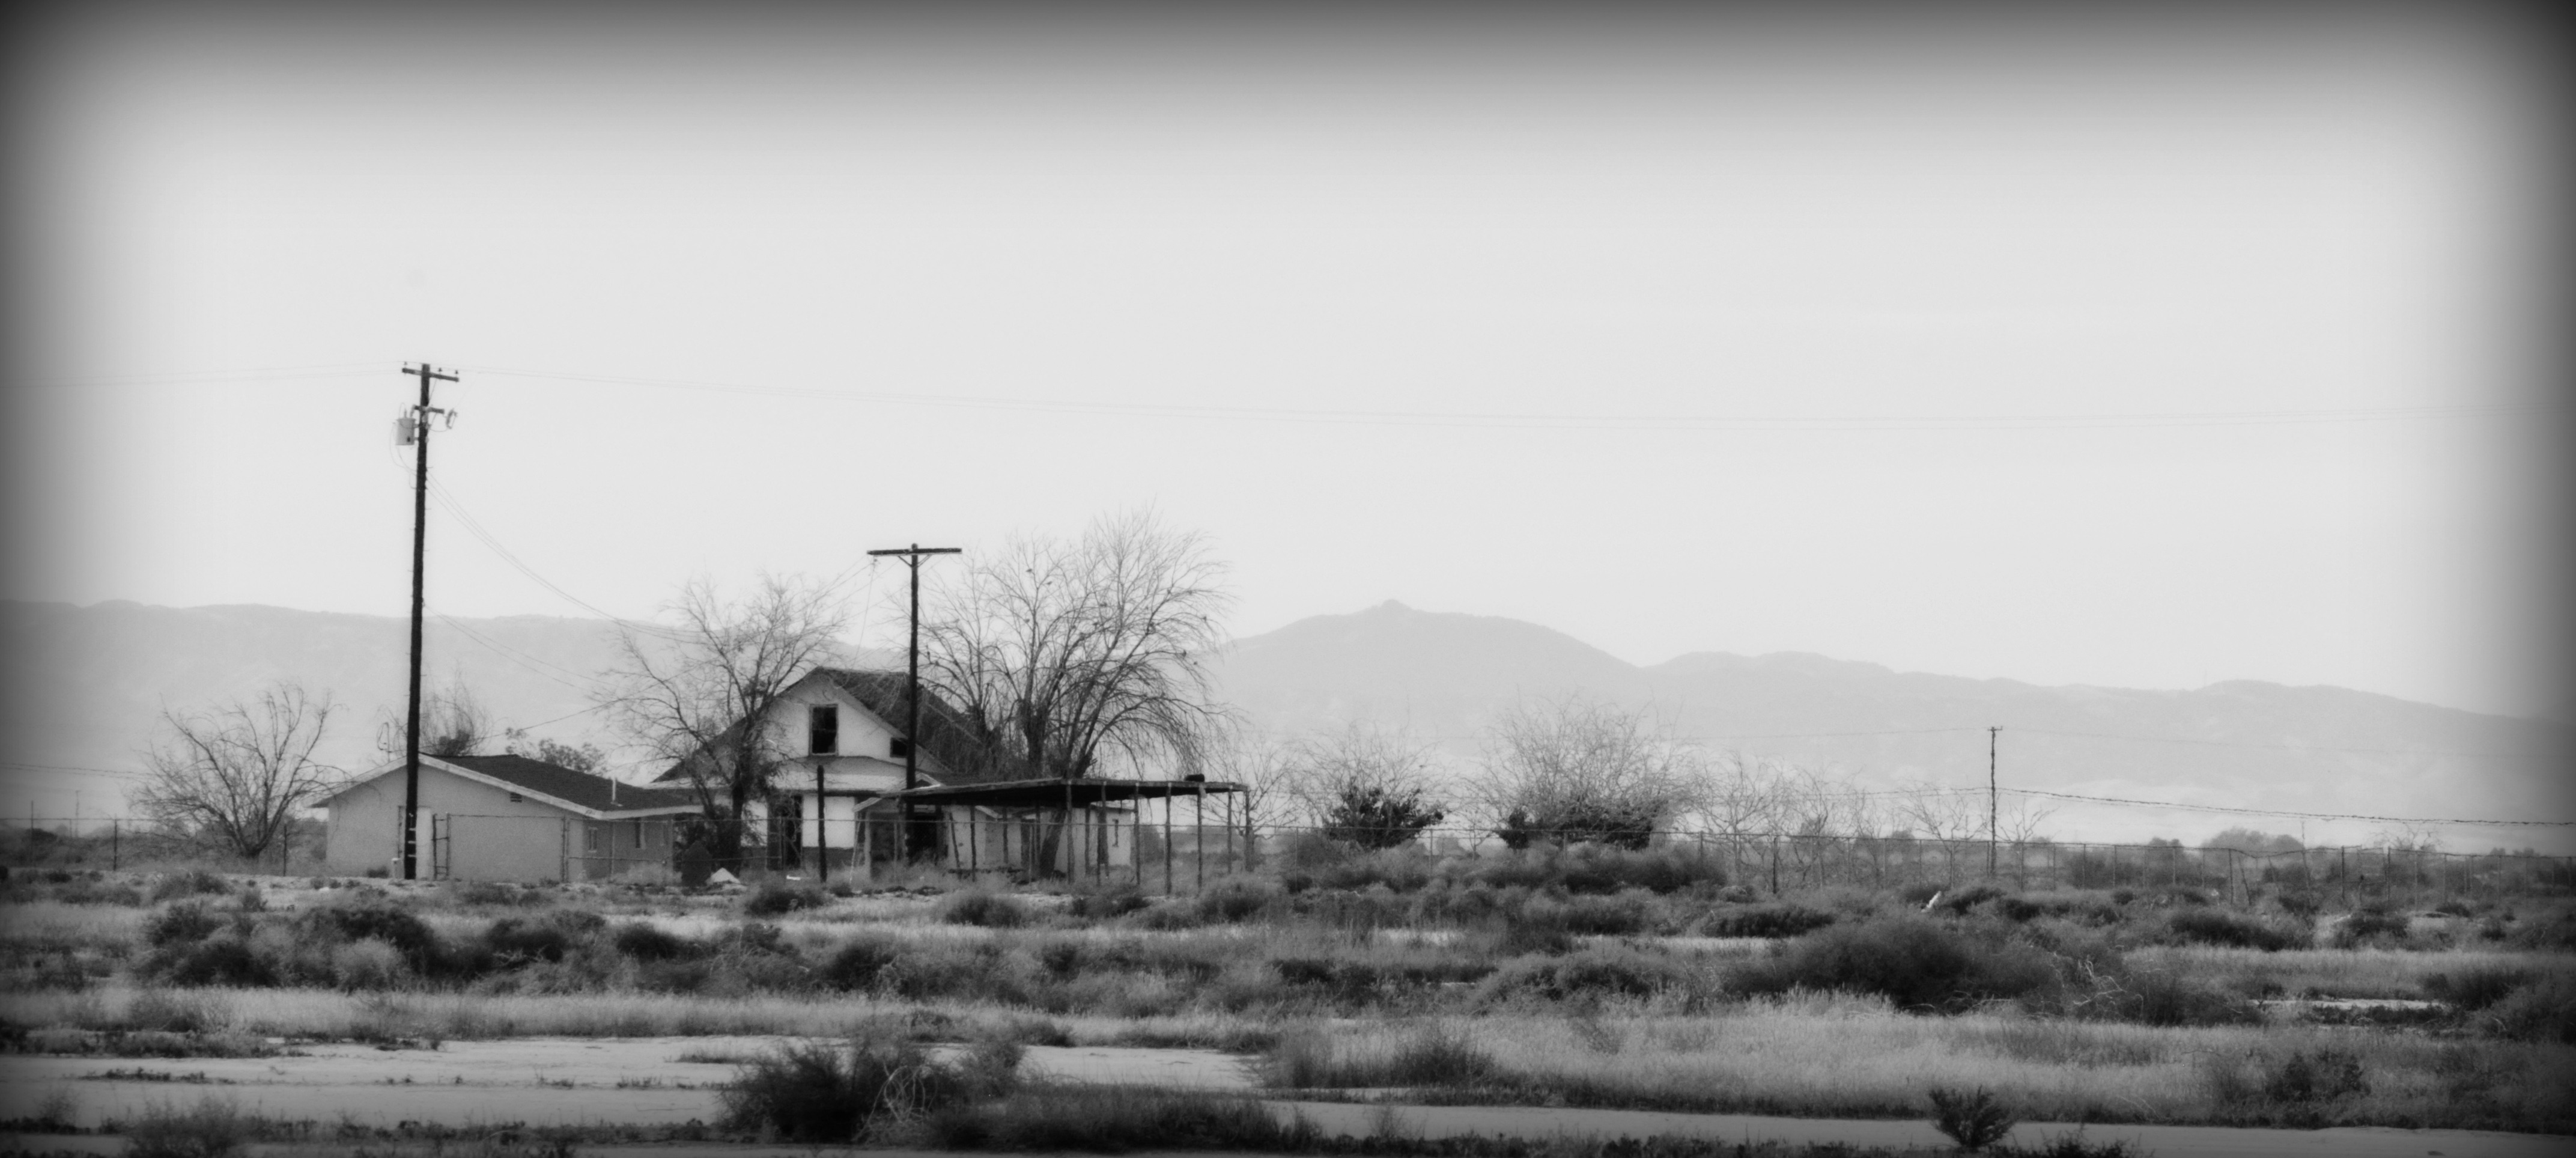
black and white, white, photography, house, monochrome, photograph, image, monochrome photography, atmospheric phenomenon